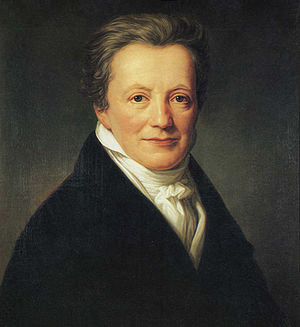
Salomon Heine
Salomon Heine malt af Carl Gröger
Salomon Heine var en af Hamburgs fremmeste købmænd og bankierer.